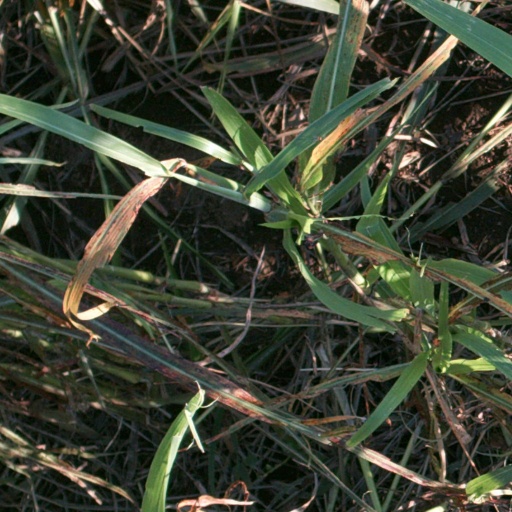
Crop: sorghum